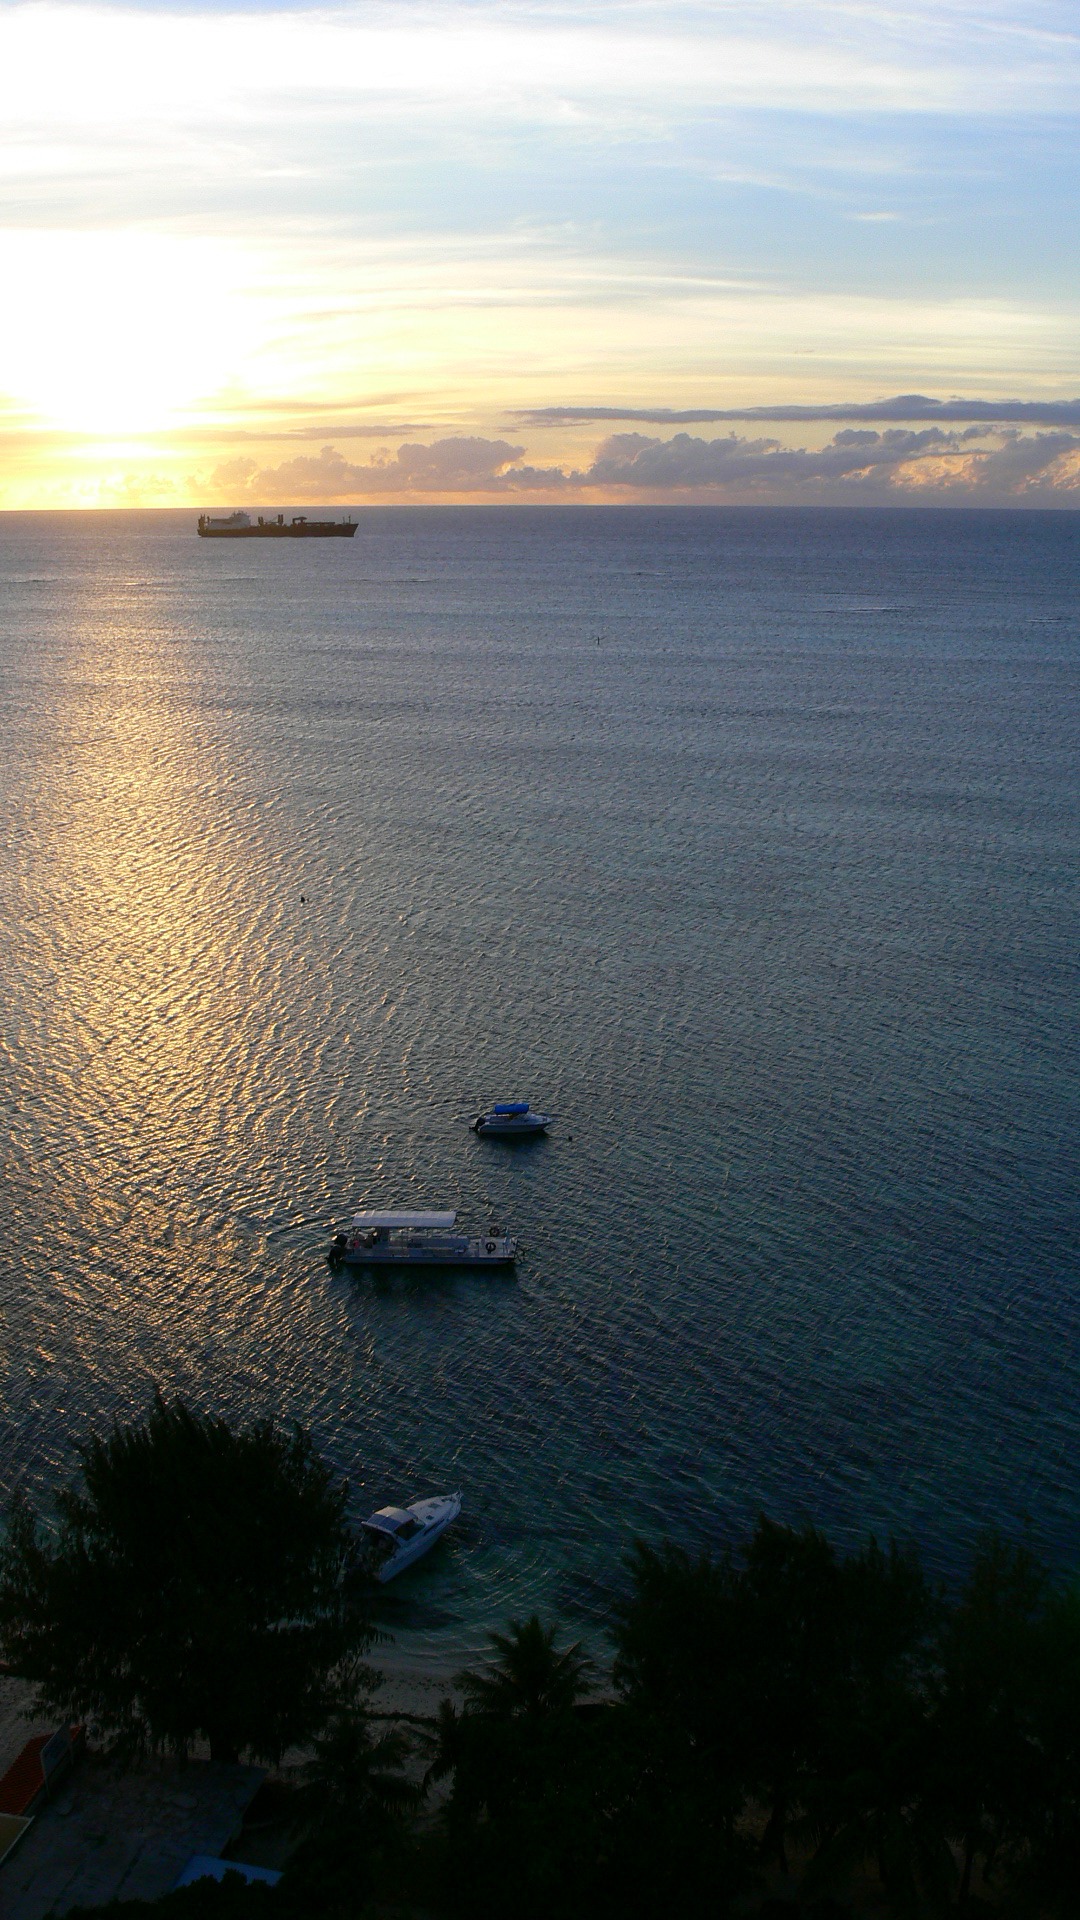
beach, sea, coast, ocean, horizon, cloud, sky, sun, sunrise, sunset, sunlight, morning, shore, wave, lake, dawn, dusk, evening, reflection, bay, island, body of water, boats, commonwealth, pacific ocean, saipan, atmospheric phenomenon, northern mariana islands